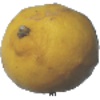
Label: lemon